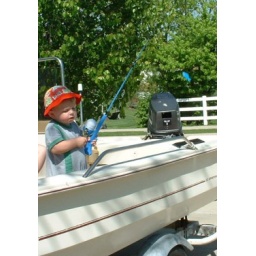
Colin catching fake blue plastic fish in the boat in Grandpa's driveway